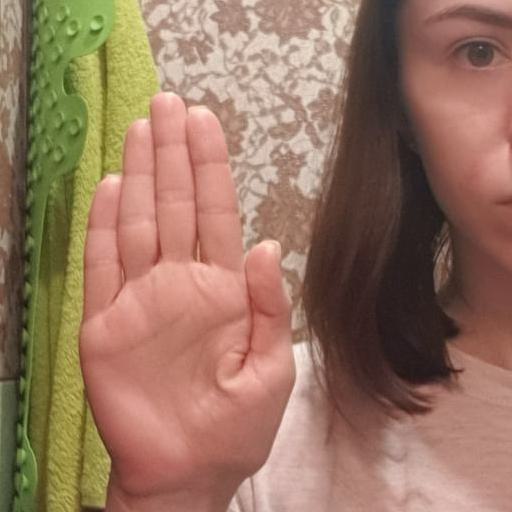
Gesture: stop